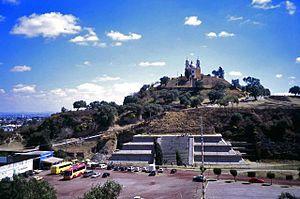
Selon le site officiel du Secrétariat du Tourisme, en juin 2019 le Mexique comptait 121 pueblos mágicos répartis dans 31 états de la fédération.